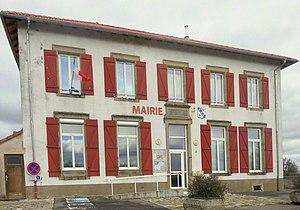
La mairie de Moriviller
Moriviller est une commune française située dans le département de Meurthe-et-Moselle, en région Grand Est.